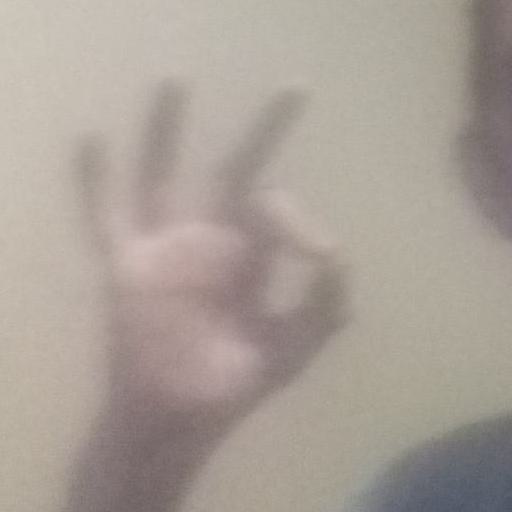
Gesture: ok